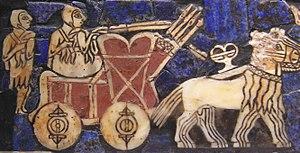
L'histoire des routes couvre une période qui commence avec la sédentarisation de l'homme, il y a 10 000 ans, jusqu'à l'Époque contemporaine. Cet article est une synthèse, qui retrace l'évolution des routes et du transport routier dans son ensemble, des premiers sentiers de l'Âge de pierre à l'autoroute moderne, en passant par les voies romaines et les chemins de Saint-Jacques.